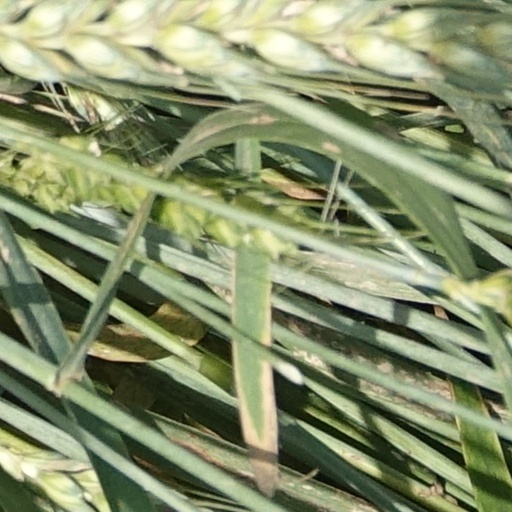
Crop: wheat